Ekor lotong

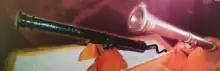
Two swivel guns in Muzium Istana Jahar, Kota Bharu, Kelantan, Malaysia. The black one is an ekor lutong.

Ekor lotong, ekor lutong, or ekor lutung refers to a kind of traditional Malay blackpowder weapon. It is also known as monkey tail cannon.